Sustainability at American colleges and universities

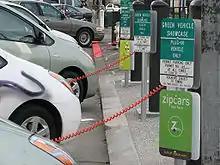
Zipcar charging stations

Universities and colleges everywhere are creating programs for the reuse of various materials. Reuse of materials involves either reusing something for its intended purpose, or repurposing an item for any intent. For instance, having a reusable water bottle is reuse in a perfect sense. However, an old wire reel as a table (not its original purpose) is a great example of repurposing a material. This example can be seen to the left.